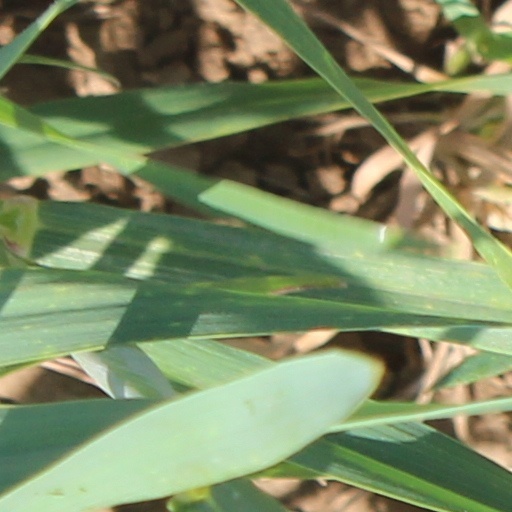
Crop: wheat